History of the salt tax in British India

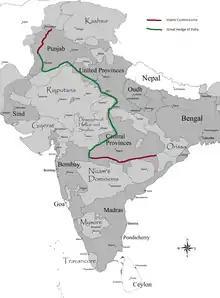
Inland Customs Line (red), incorporating the Great Hedge of India or Indian Salt Hedge (green), built by the British colonial rulers of India.

The taxation laws introduced by the British East India Company were in vogue during the ninety years of British Raj which followed the demise of the company. The construction of a fence to prevent smuggling of salt, which was commenced during the company's rule, was completed during this period. Sources indicate that by 1858, British India derived 10% of its revenues from its monopoly of salt. However, by the end of the century, the tax on salt had been considerably reduced. In 1880, income from salt amounted to 7 million pounds.